Chicano rock

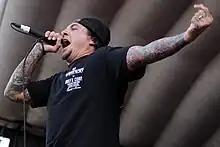
Sonny Sandoval of P.O.D. at Uproar Festival 2012. Over the course of their career, the band has received three Grammy Award nominations.

In the mid-1980s Chicano teen rock band Renegade landed on the international music scene, sporting a combination of heavy metal instrumentation with more pop oriented melodies, resulting in a new subgenre, termed "commercial metal". The four teens—Kenny Marquez on lead guitar and vocals, Luis Cardenas on drums and vocals, Tony De La Rosa on rhythm guitar and vocals and Danny David Flores on bass guitar and vocals—have been referred to as Chicano rock gods, amongst Mexican-Americans. Renegade or Los Renegados as they are called in Latin-America, went on to sell more than 30 million units worldwide, with a series of hits in Mexico, Canada, Japan and the United Kingdom, and to a lesser extent, the United States.